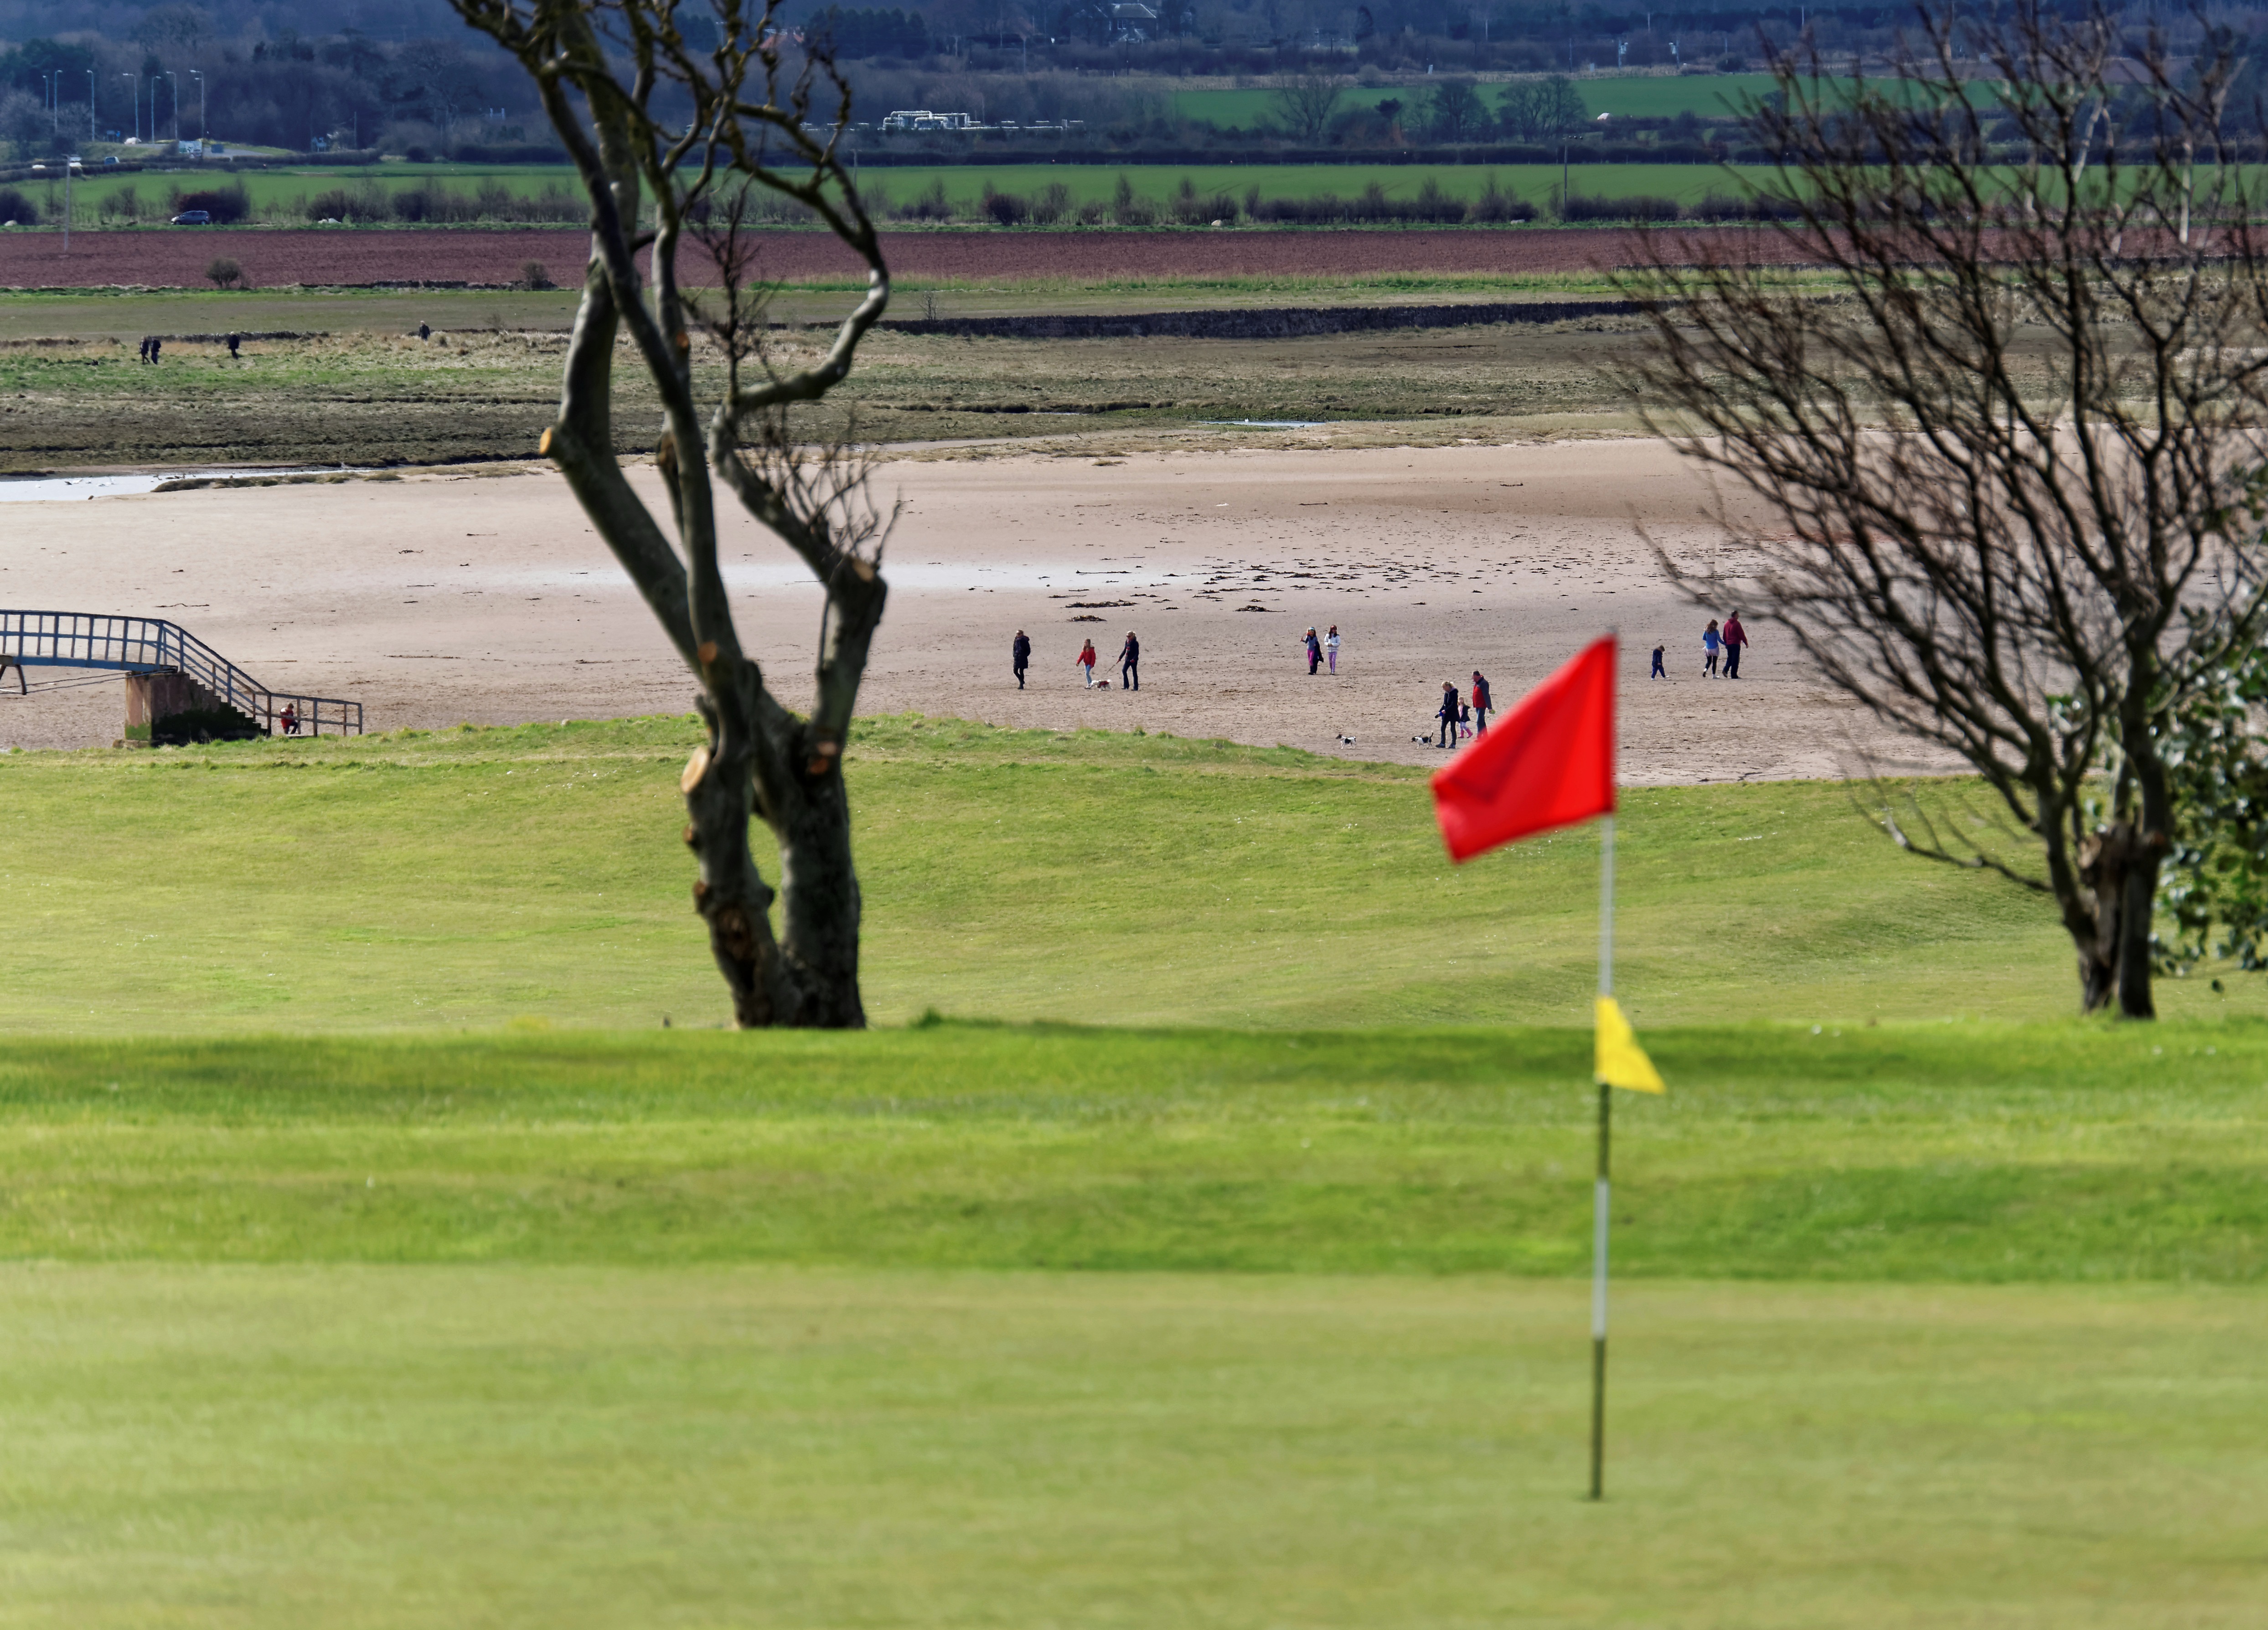
beach, landscape, tree, nature, grass, outdoor, structure, people, sky, sport, game, hole, wind, summer, recreation, green, scenic, flag, club, leisure, plain, golf, golf course, golf club, sunny, clouds, sports, scene, course, fairway, outdoor recreation, sport venue, flagstick